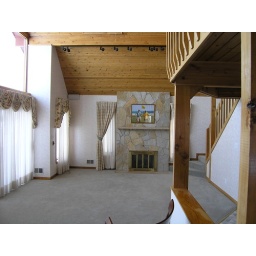
Majestic stone fire place and a wall of windows over looking Big Island Pond.